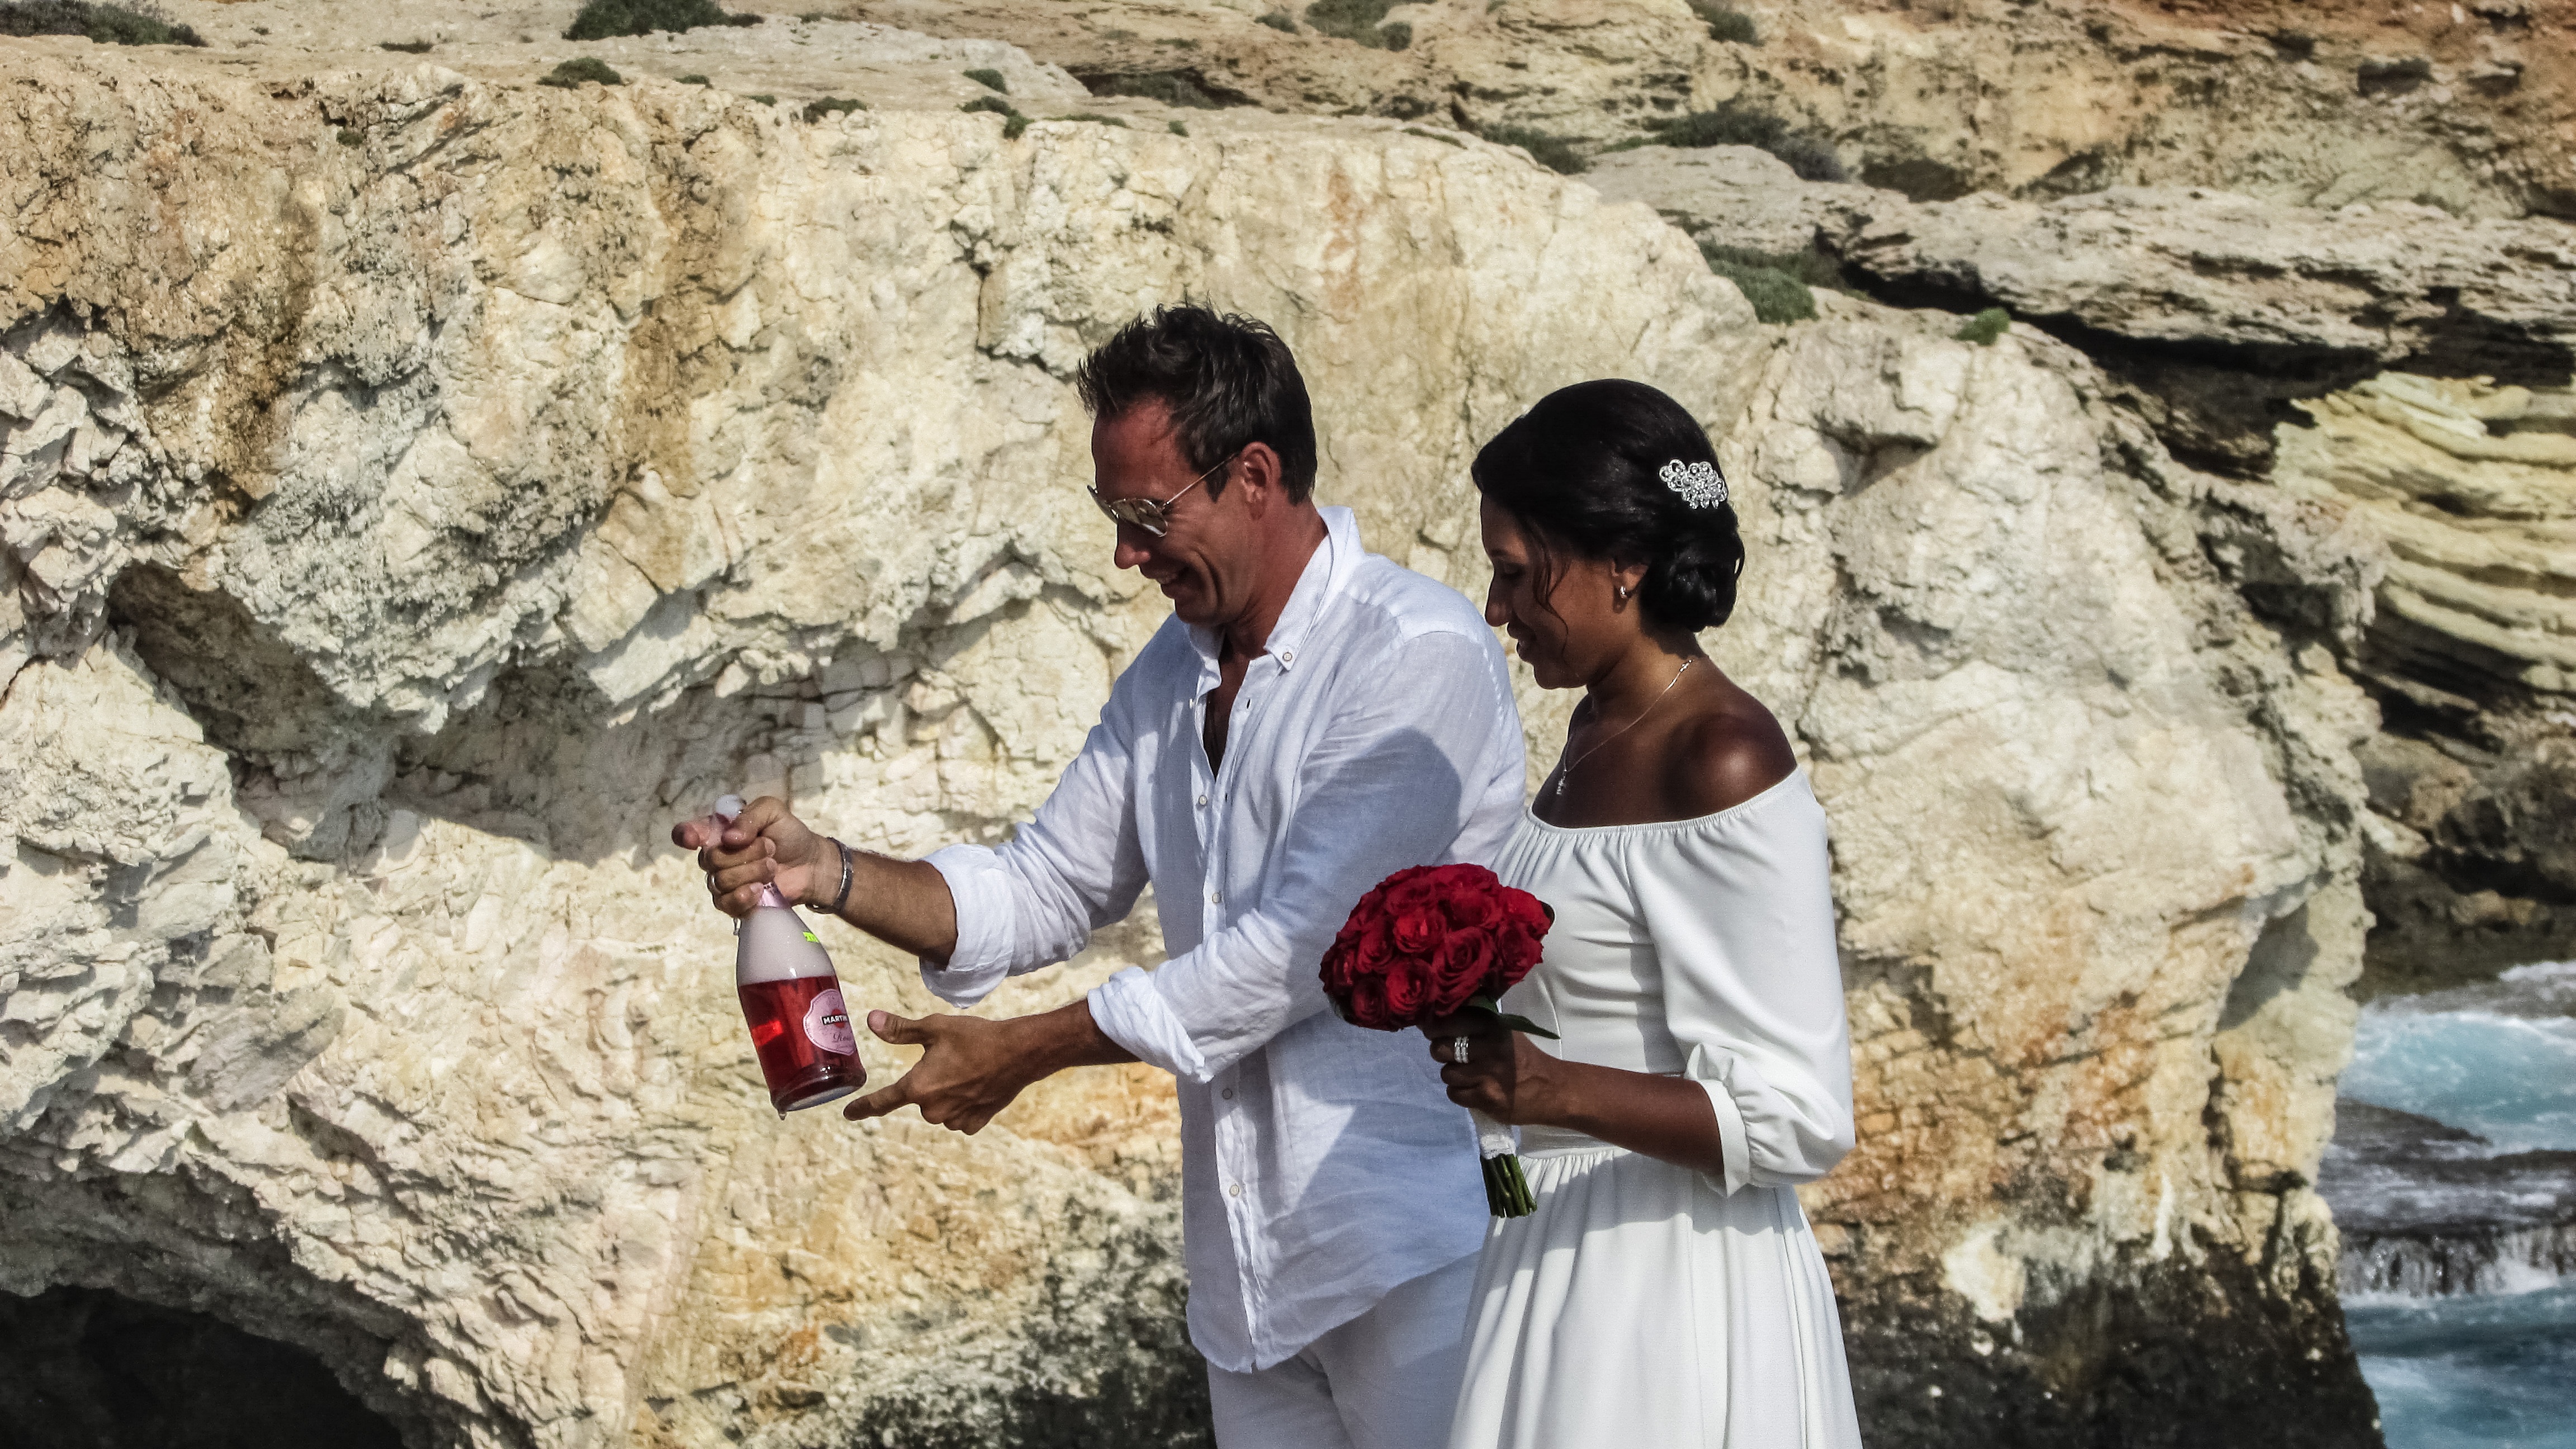
man, woman, celebration, love, couple, romance, wedding, marriage, geology, happiness, champagne, cyprus, wadi, happy couple, wedding couple